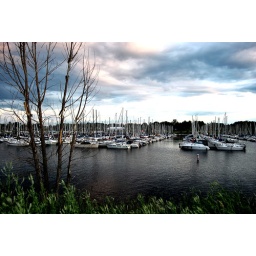
Tried to go for contrast and accentuate the colours of the boats and foliage by making the water more black and the sky more overexposed.